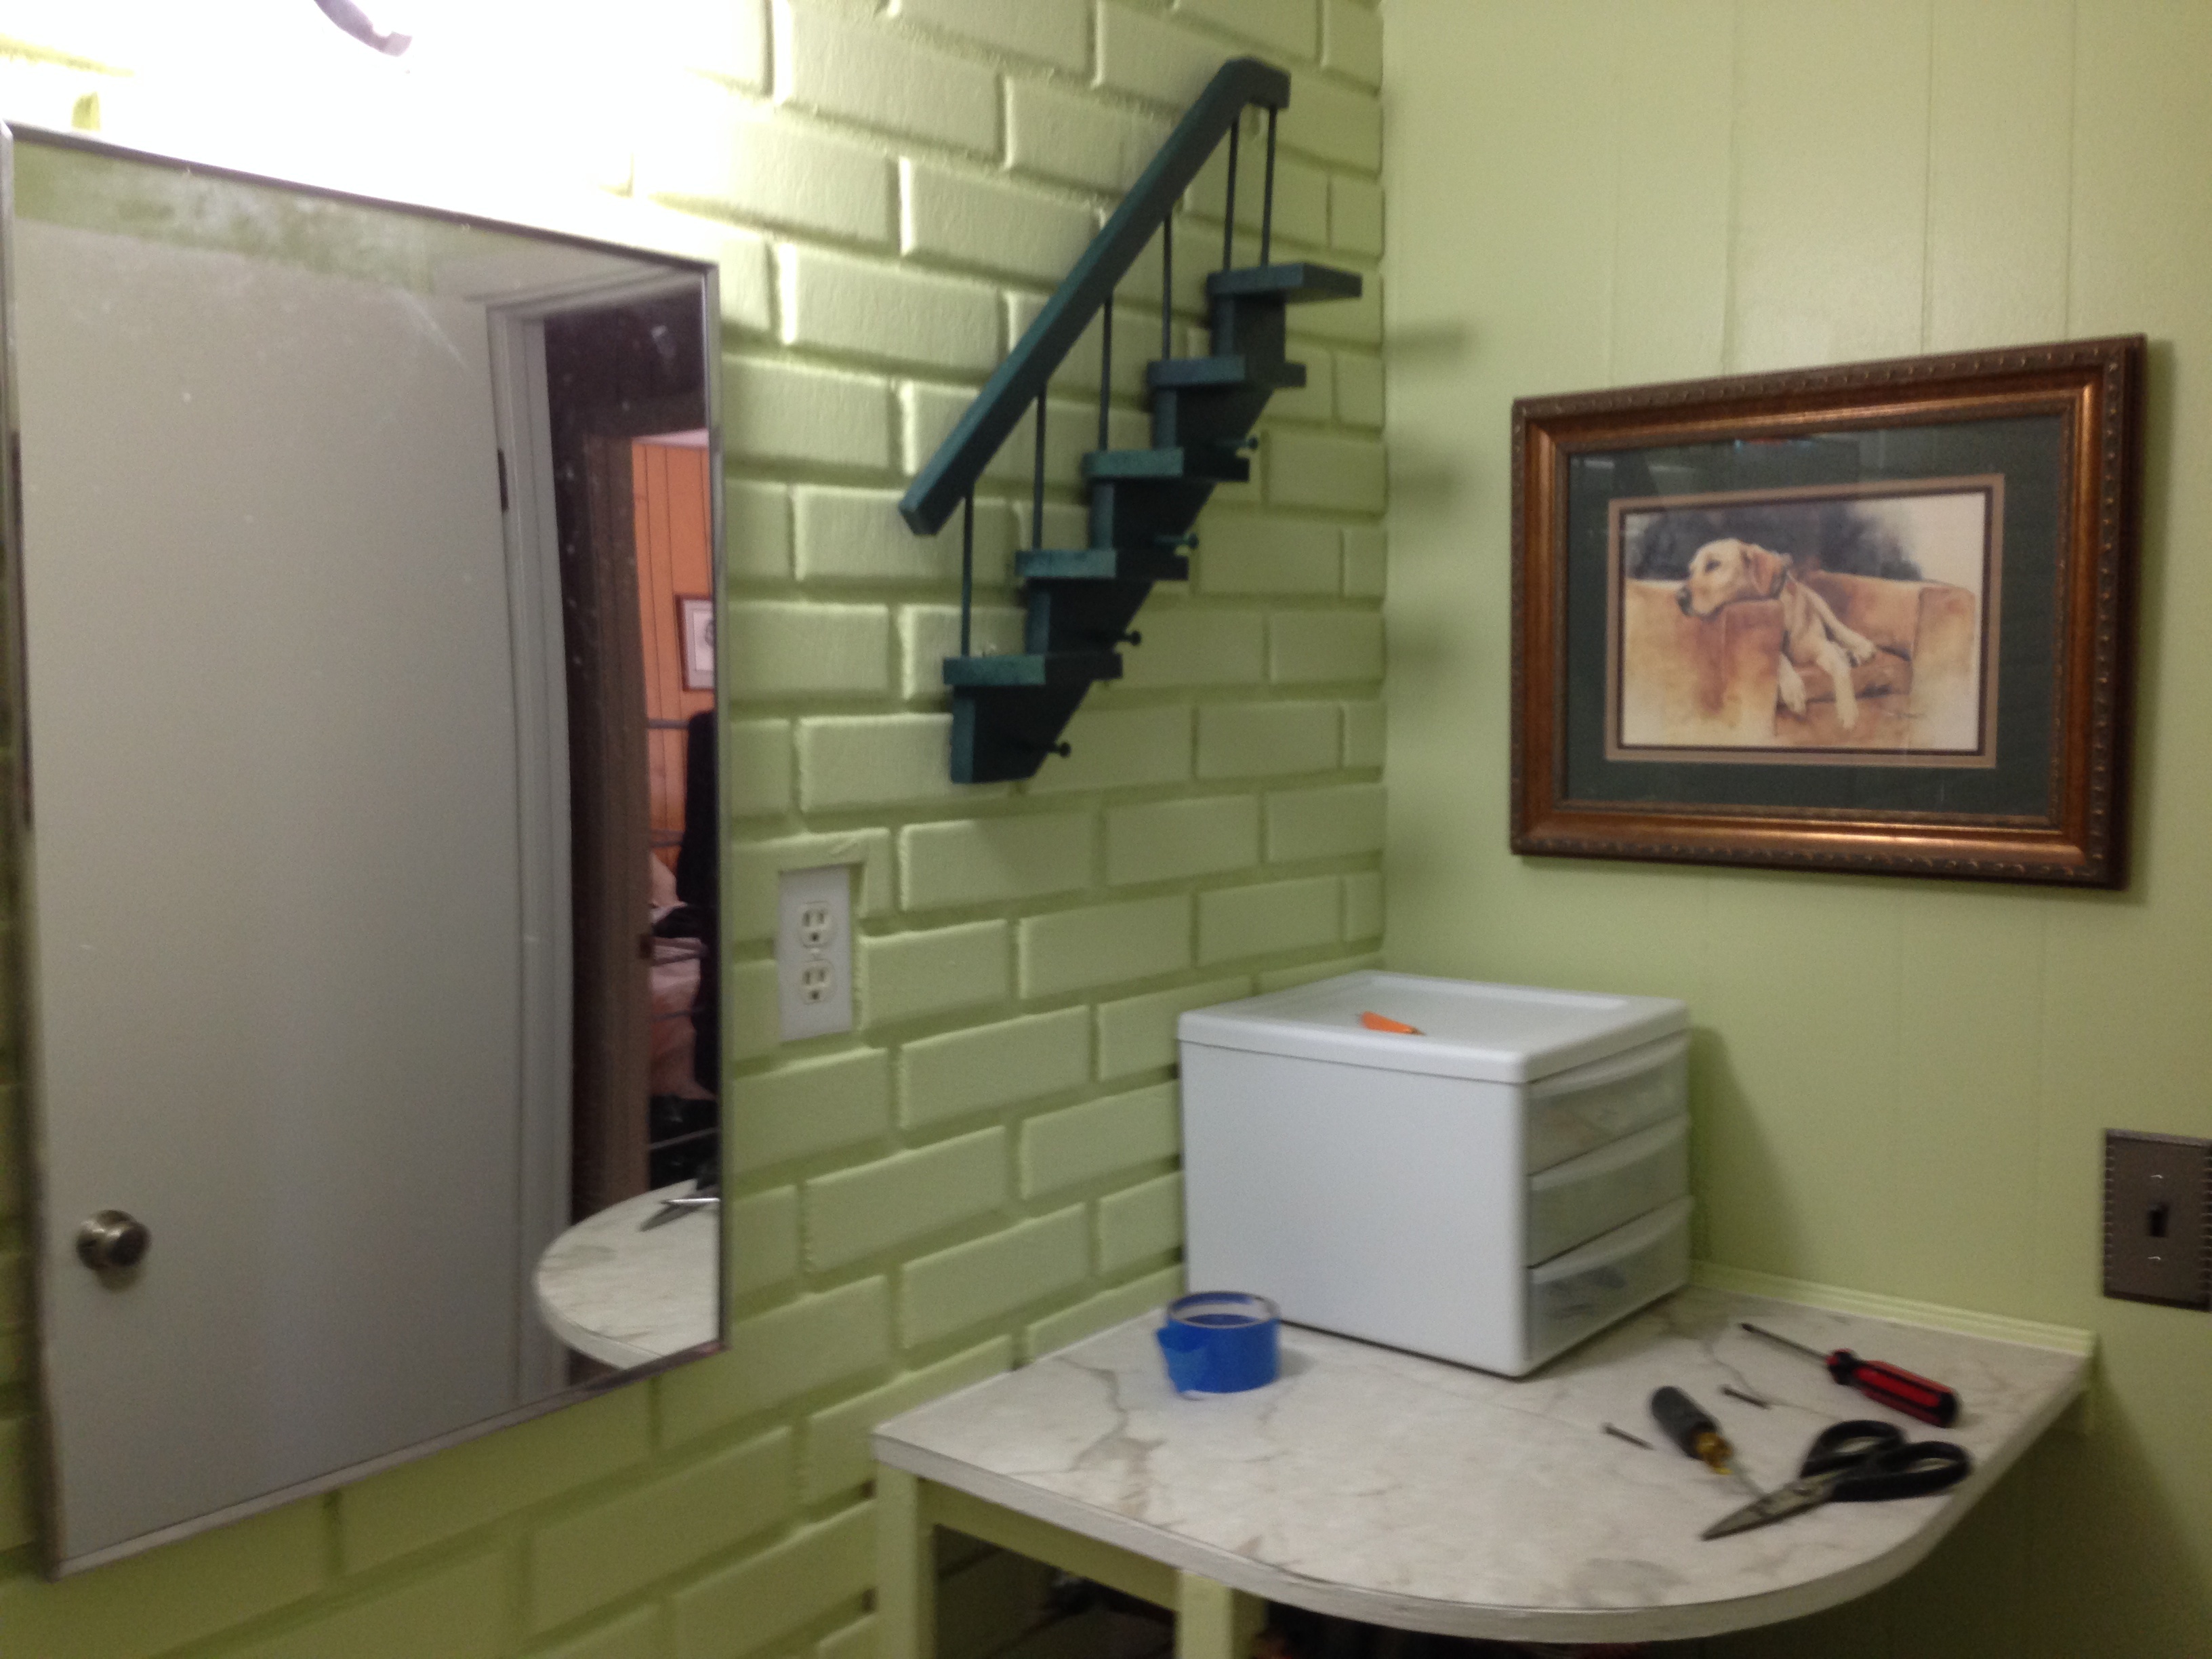
home, cottage, property, living room, room, apartment, interior design, design